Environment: real
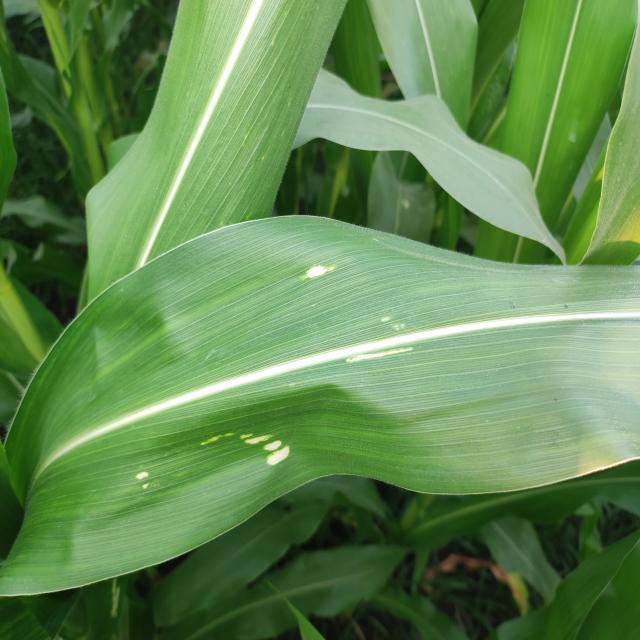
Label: northern_corn_leaf_blight